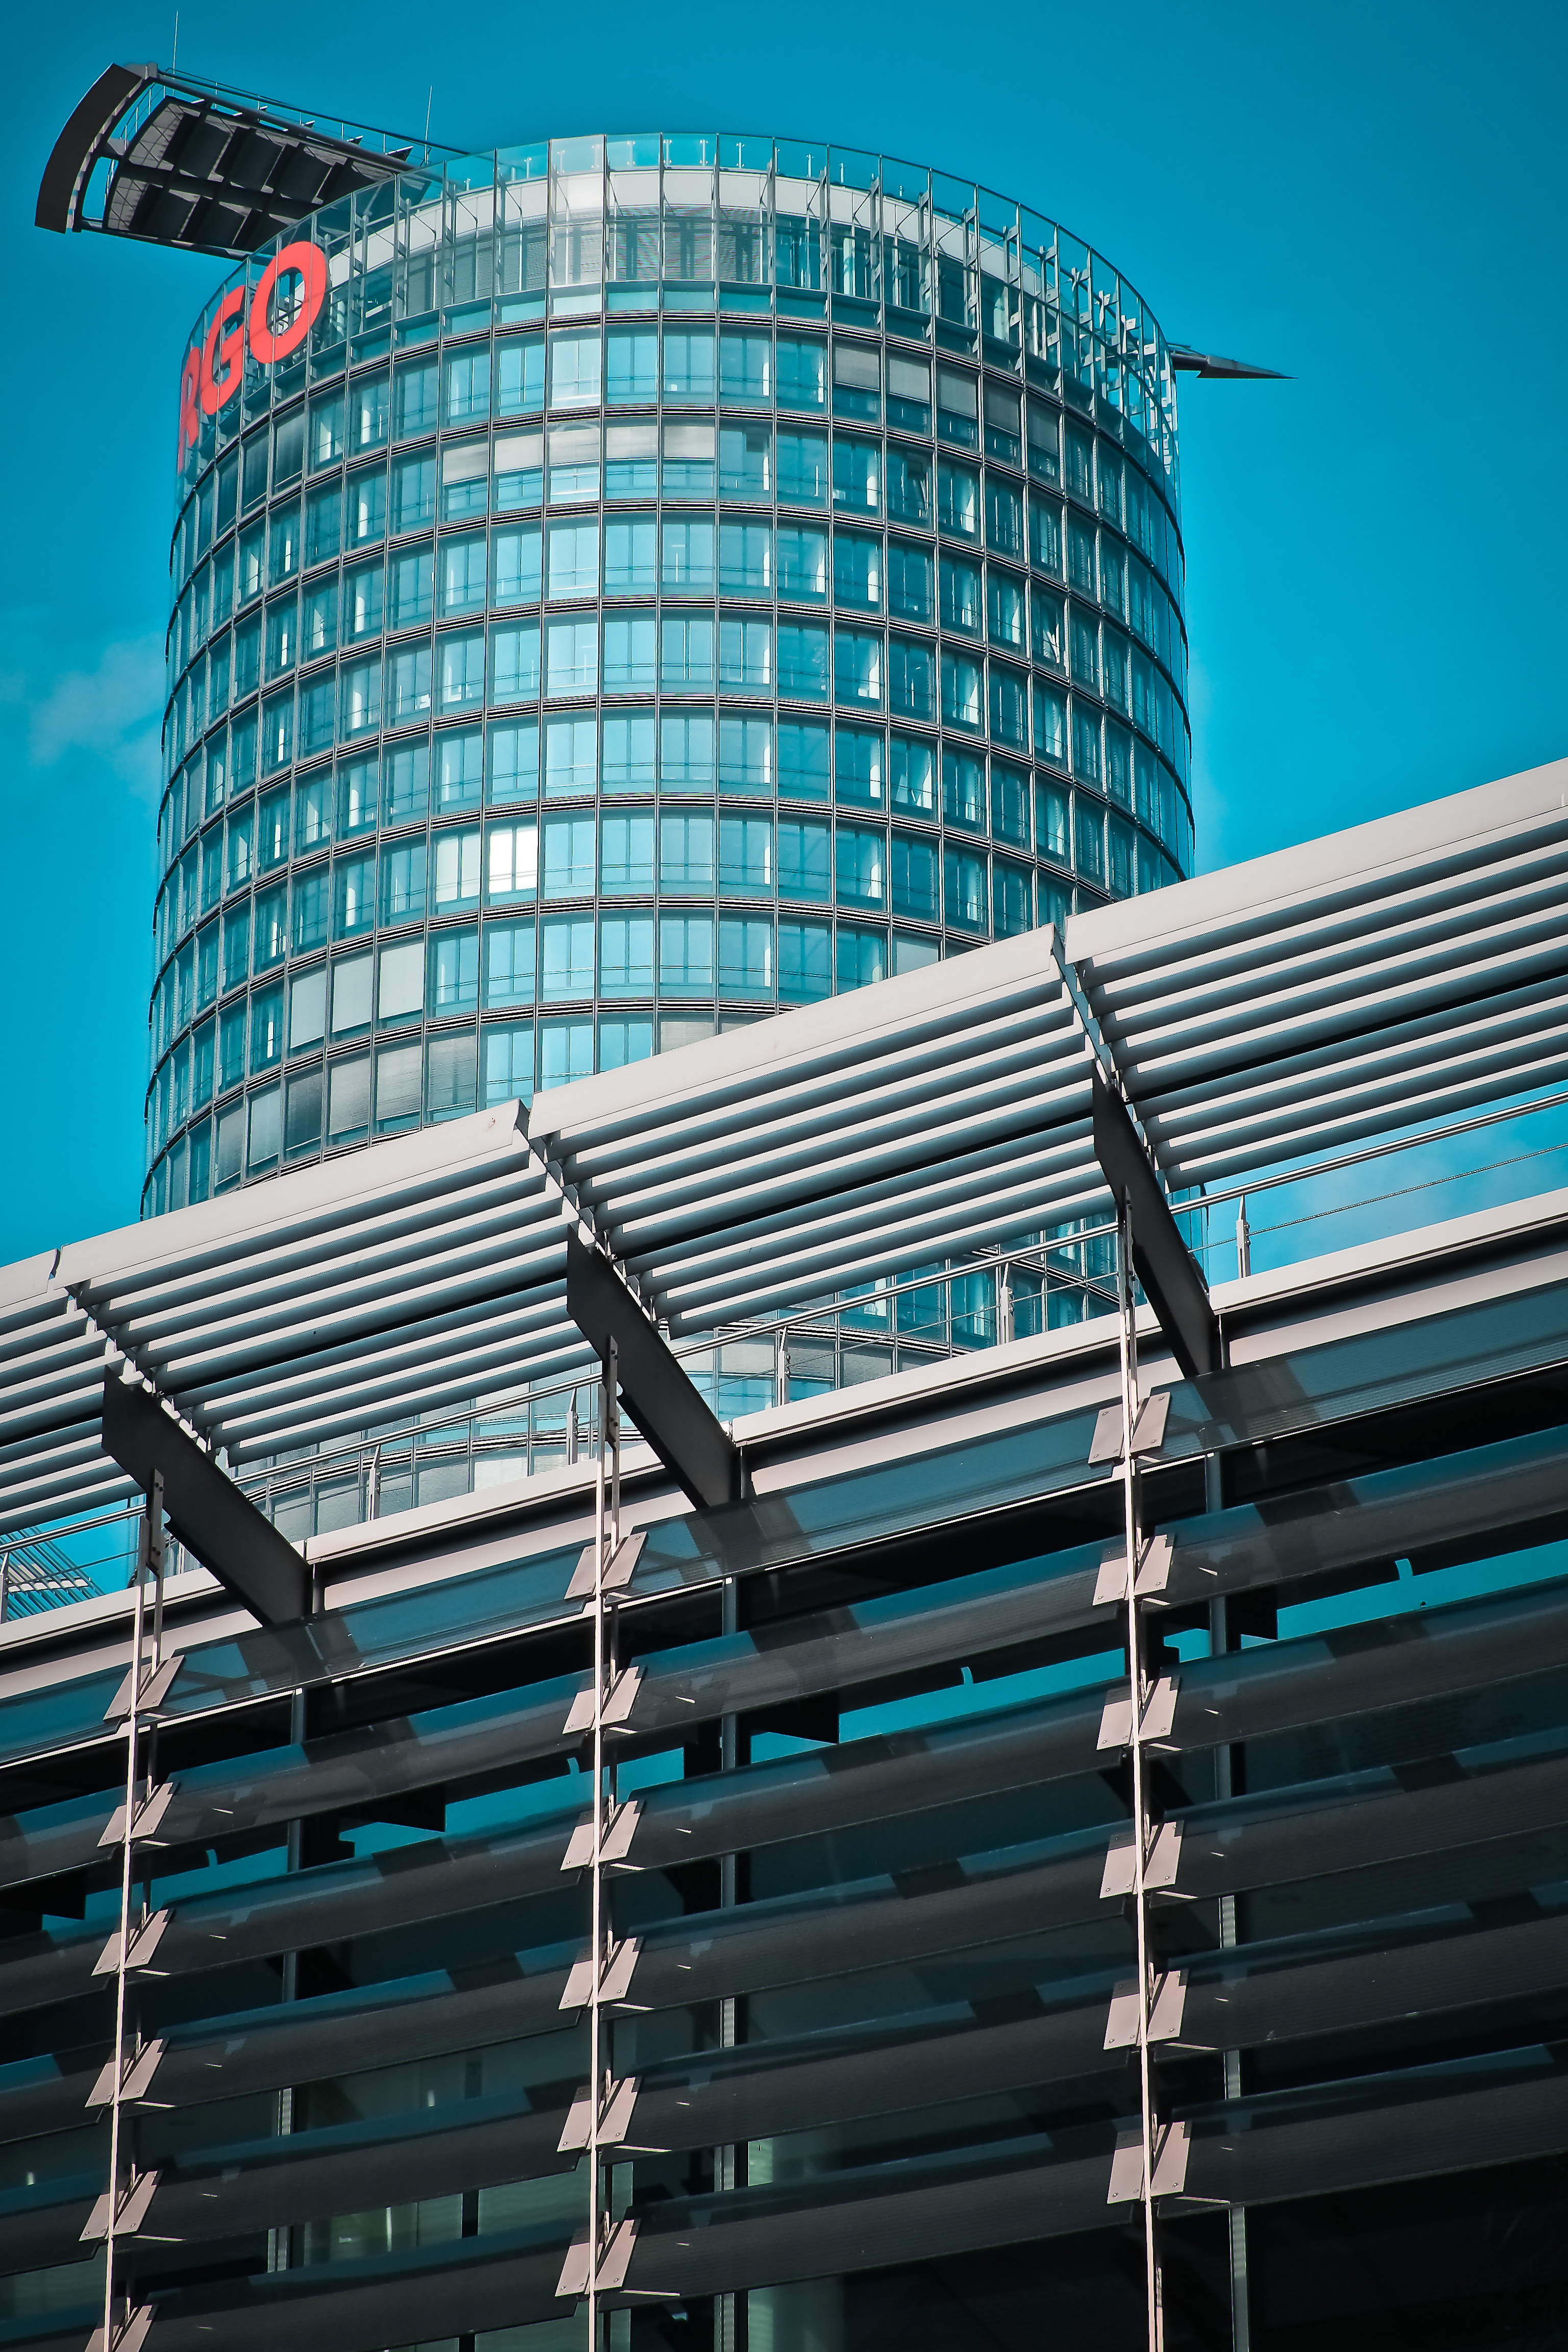
architecture, structure, sky, skyline, window, glass, view, building, city, skyscraper, urban, cityscape, downtown, line, reflection, high, tower, landmark, facade, blue, modern, tower block, futuristic, modern architecture, clouds, outlook, rotunda, headquarters, frankfurt, metropolis, condominium, big city, about, glass front, housewife, glass facades, dusseldorf, urban area, metropolitan area, window covering